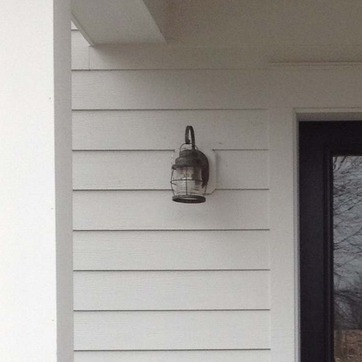
Material: glass